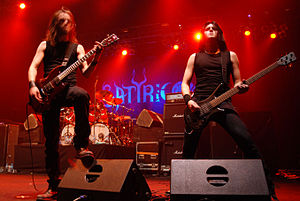
Satyricon (band) / Biografi / Første mainstream-interesse og Rebel Extravaganza
Da Satyricon kun består af to personer benyttes faste gæstemusikere ved livekoncerter – her Gildas Le Pape og Victor Brandt i 2008.
"Satyricon er et norsk black metal-band, der blev dannet af Vegard ""Wargod"" og Carl-Michael ""Exhurtum"" Eide i 1990 under navnet Eczema. De to stiftere indspillede dog kun en enkelt demo med bandet, før de forlod det. Den daværende sanger Sigurd ""Satyr"" Wongraven overtog derefter styringen af bandet, og sammen med trommeslageren Kjetil-Vidar ""Frost"" Haraldstad har han udgjort bandets line-up siden deres debutalbum fra 1993.